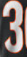
Number: 3